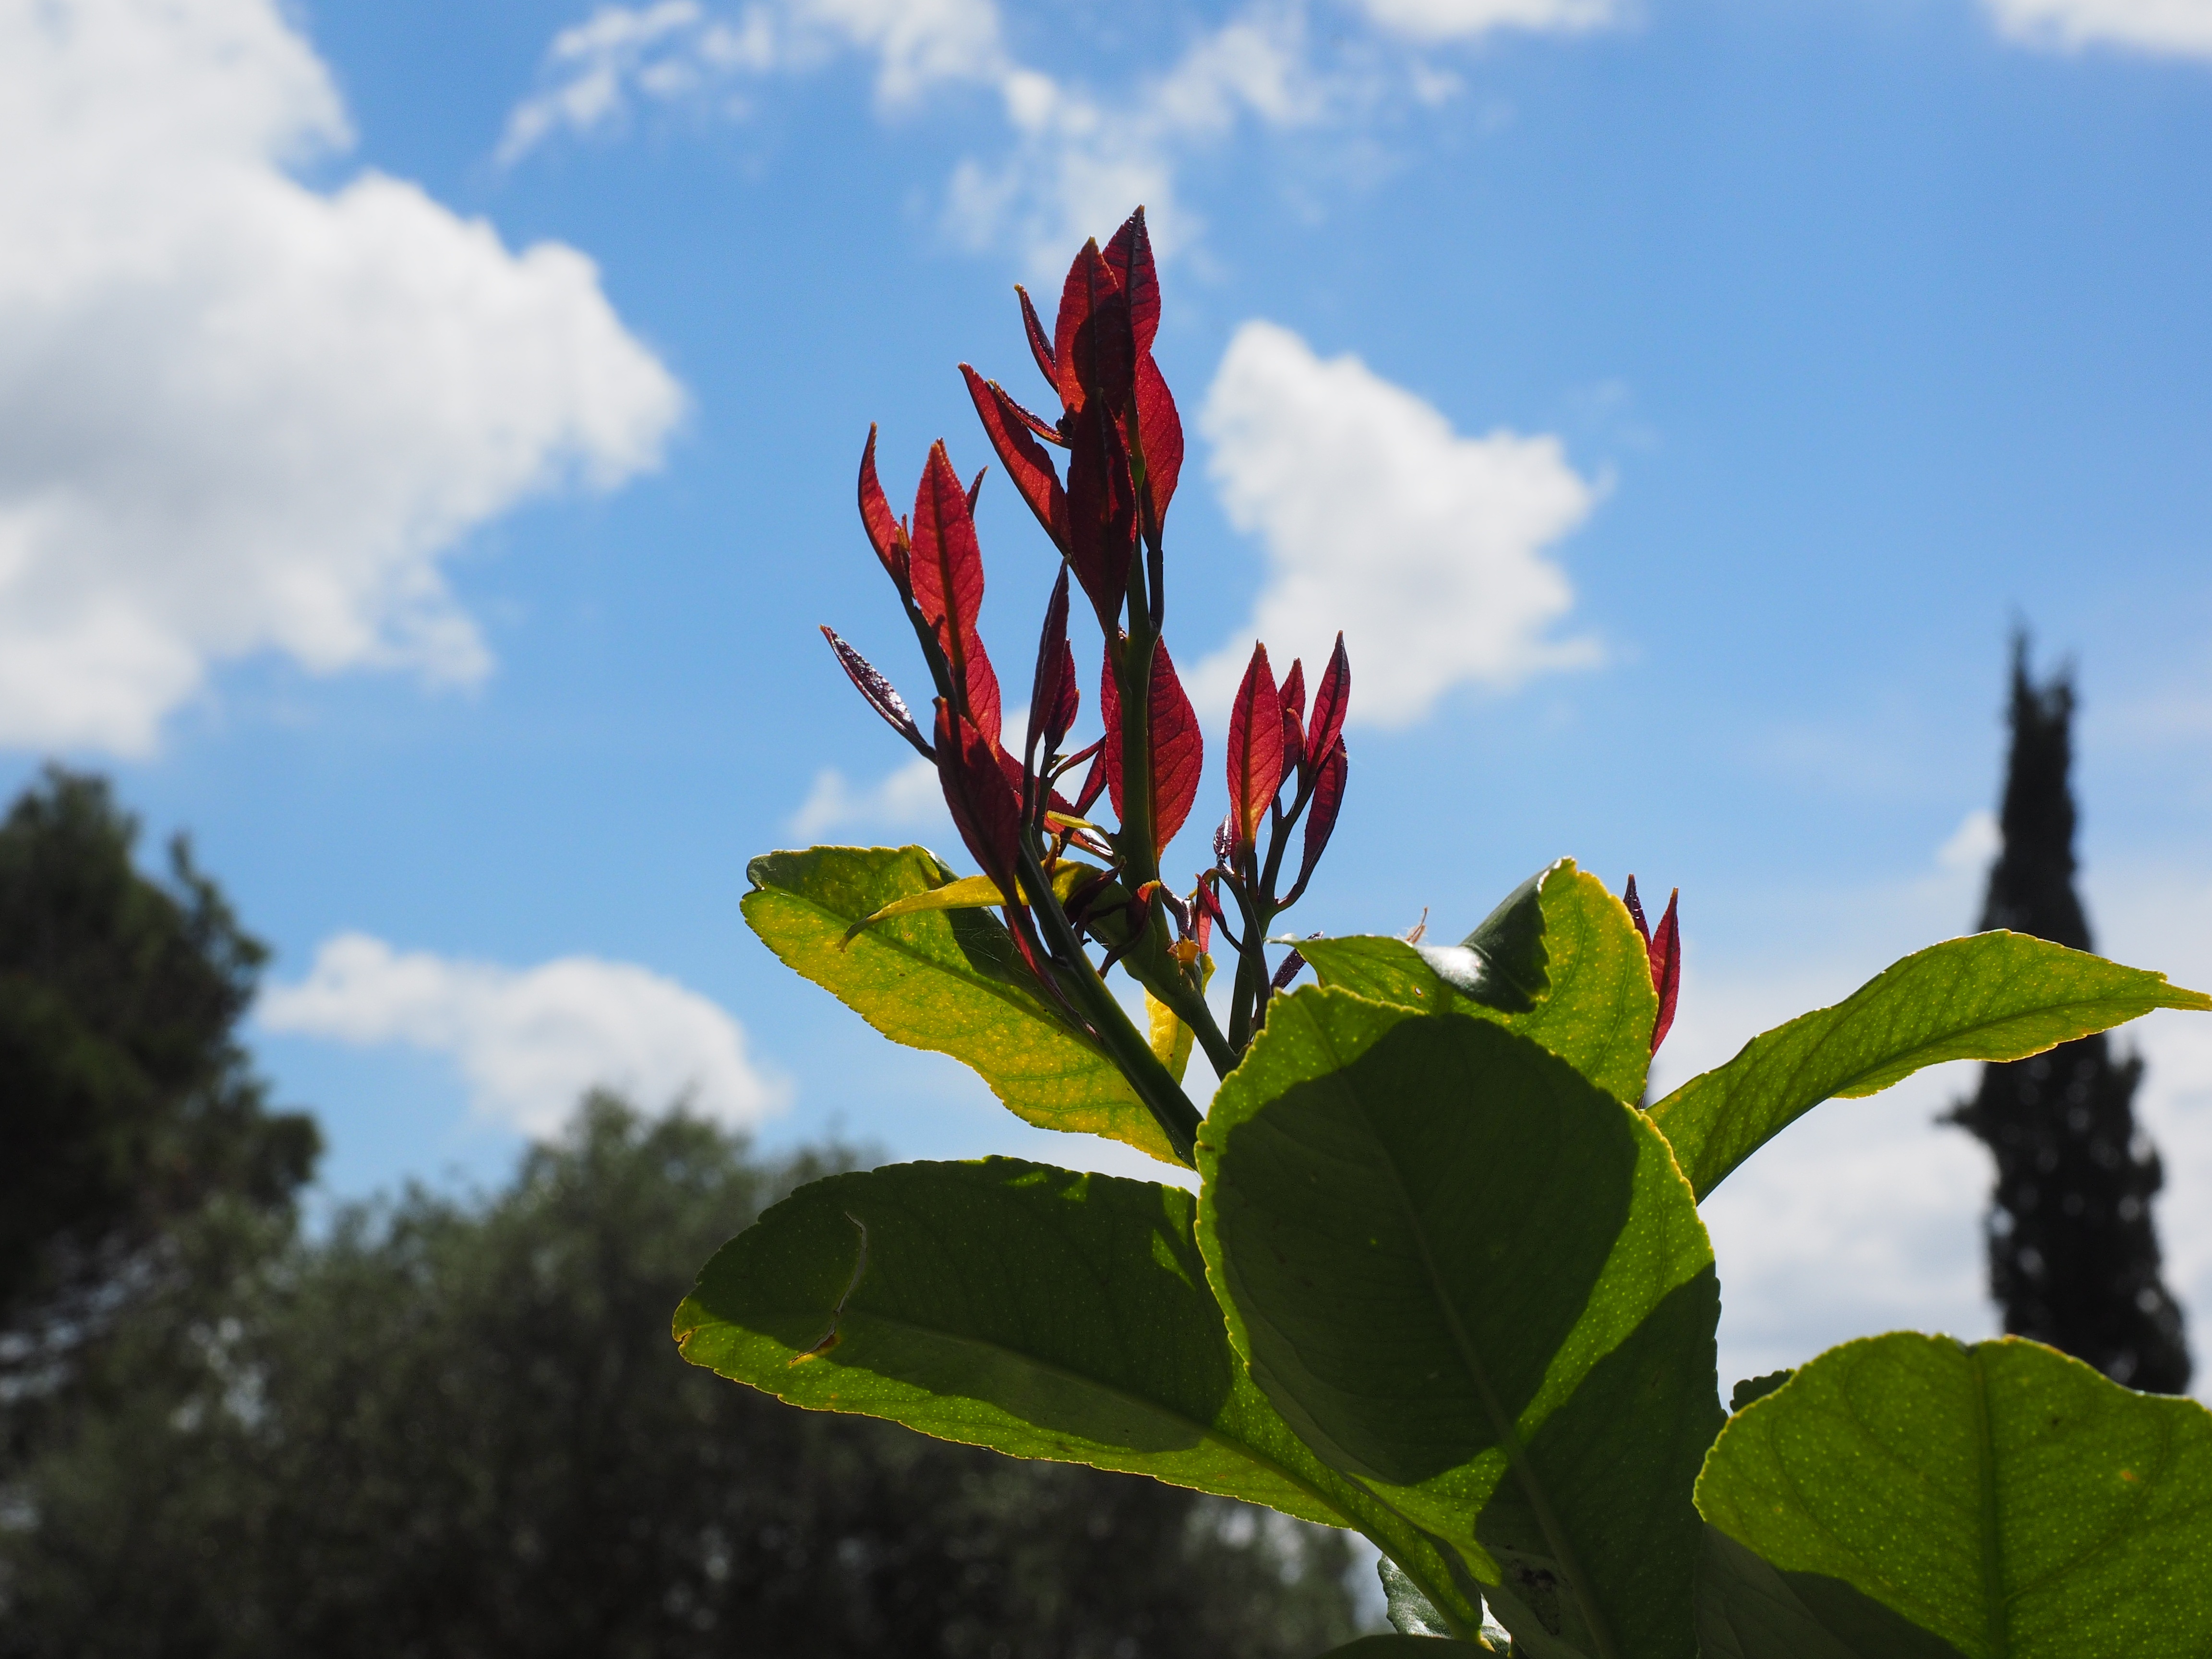
tree, nature, grass, blossom, plant, sky, sunlight, leaf, flower, bush, green, red, botany, flora, wildflower, leaves, shrub, macro photography, flowering plant, land plant